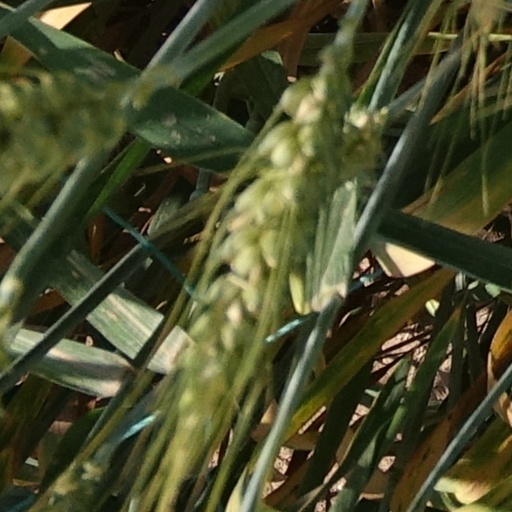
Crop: wheat